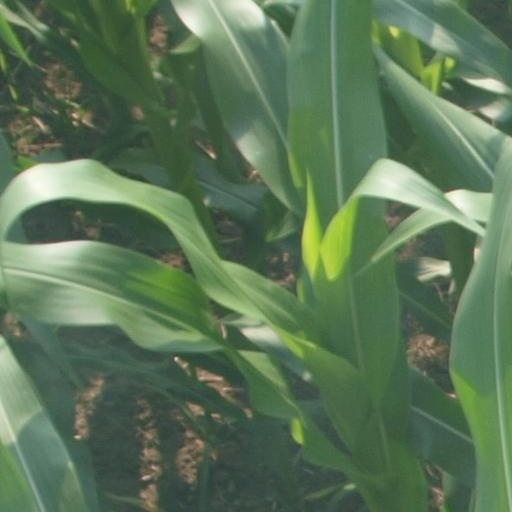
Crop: maize; corn